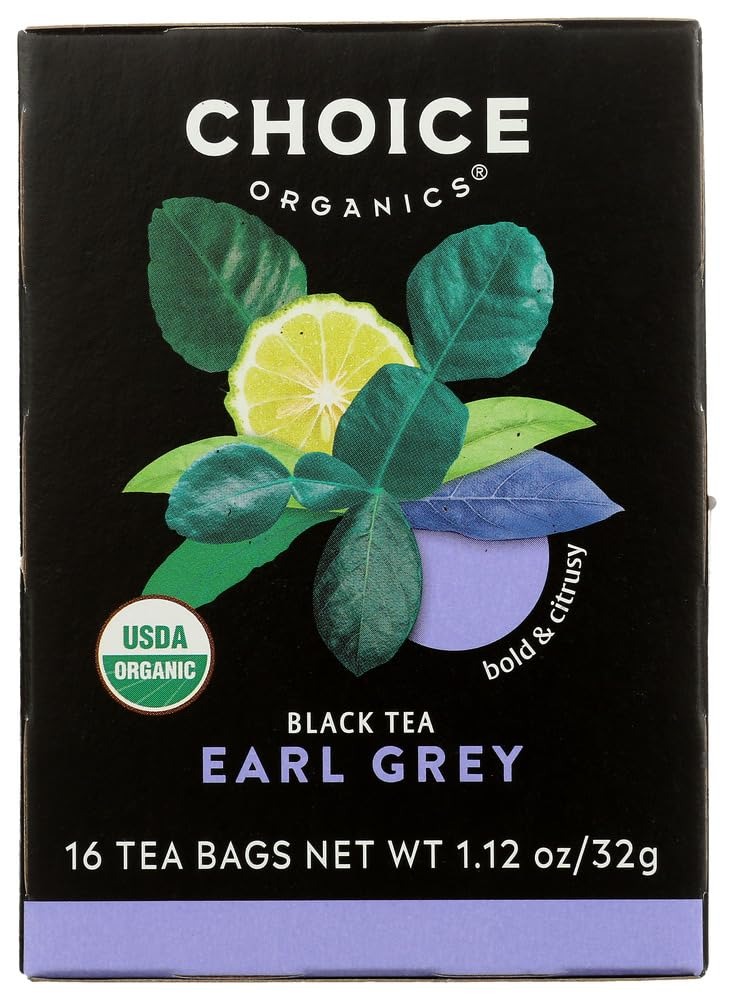
Item Name: Choice Organic Teas - Earl Grey Tea - 16 Bags - Case of 6
Value: 6.0
Unit: Count

Price: 43.53